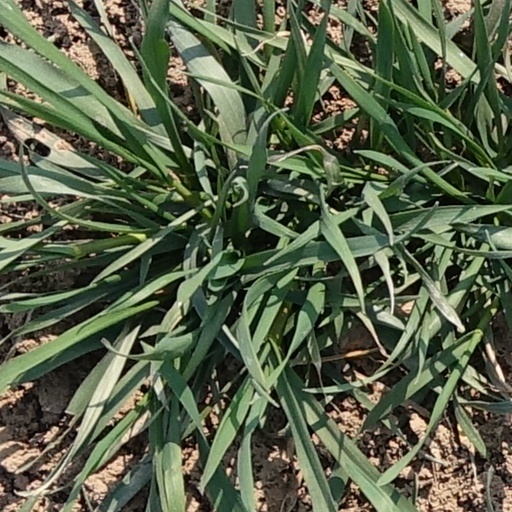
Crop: wheat